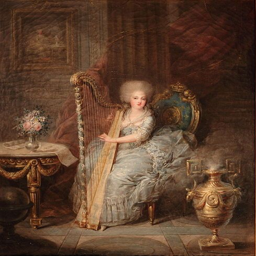
person playing the harp , painting by person